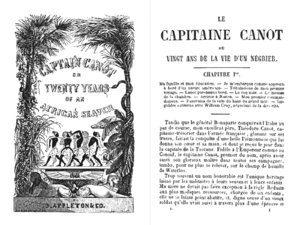
Captain Canot, Vingt ans de la vie d'un négrier, Image composée à partir de deux images,frontispice de Brantz Mayer.- Captain Canot
Théodore Canot, est un esclavagiste et écrivain d'origine franco-florentine.